Invasive species in Mexico

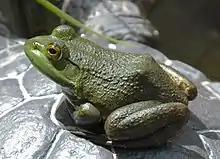
The American bullfrog, "Rana catesbeiana" is an invasive species in Mexico.

Invasive species in Mexico are a major cause of biodiversity loss, altering ecosystems, affecting native species, damaging environmental services and public health, and causing economic losses. An invasive species is one native to a particular area that has been introduced into a new habitat, adapting and altering to suit its new conditions.